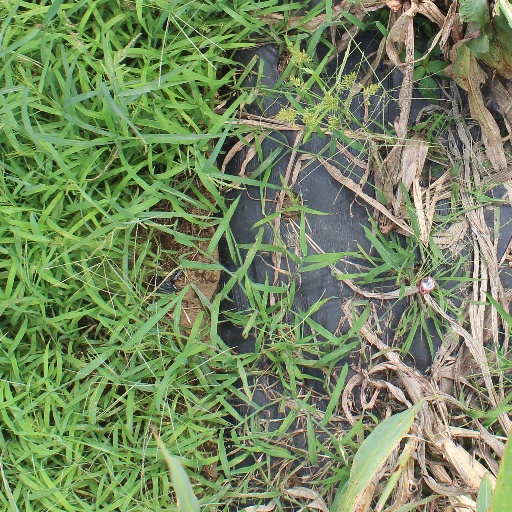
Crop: sorghum